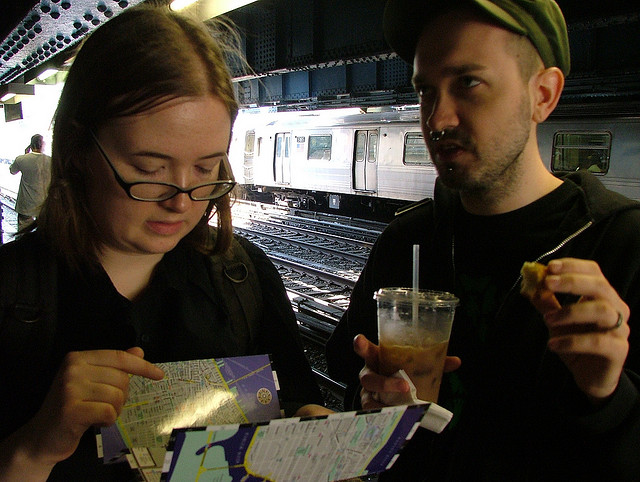
A guy and girl reading a map at a train station.

A women and a man looking at the train schedule

Two people at a train station looking a map.